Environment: real
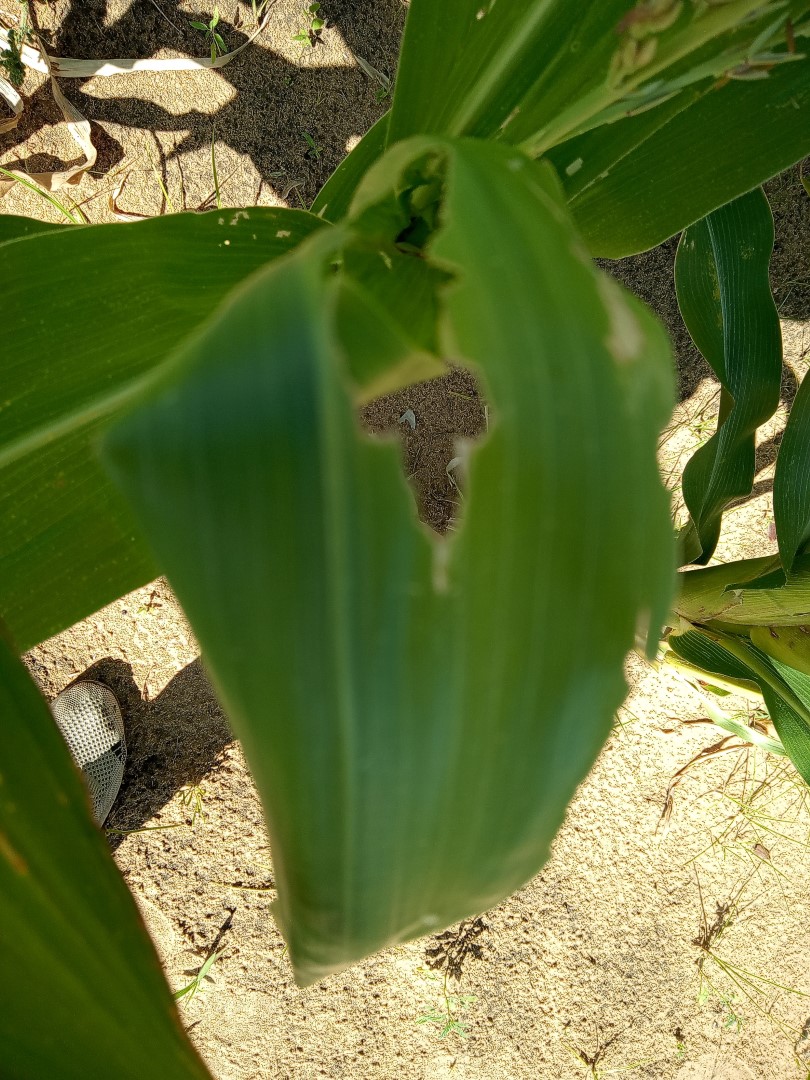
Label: fall_armyworm